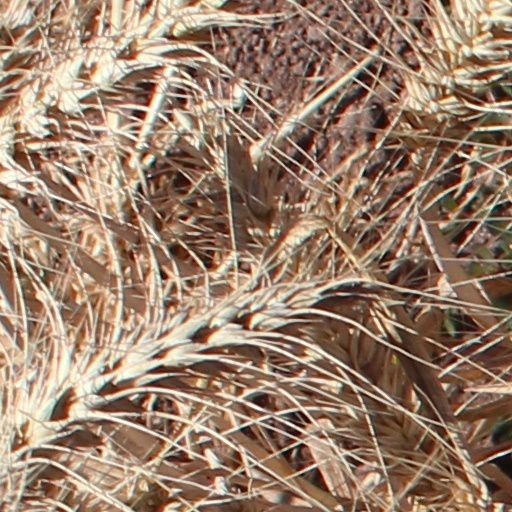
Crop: wheat